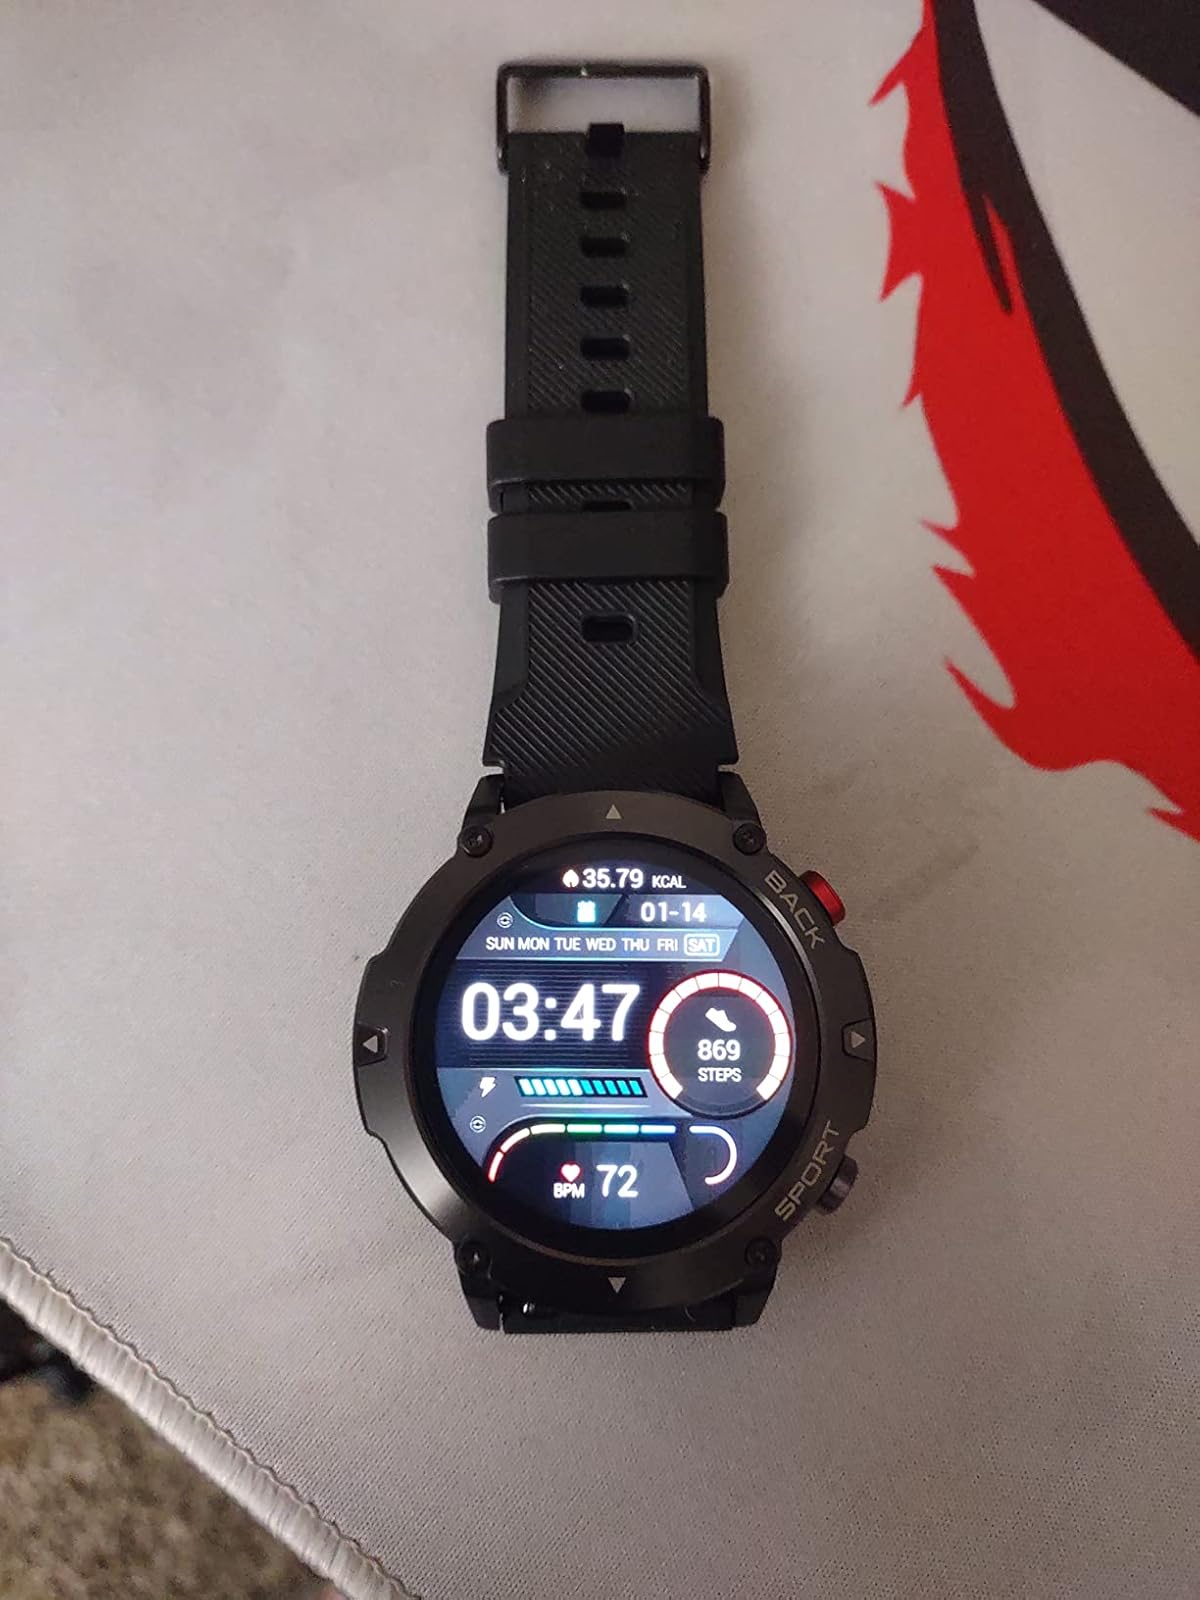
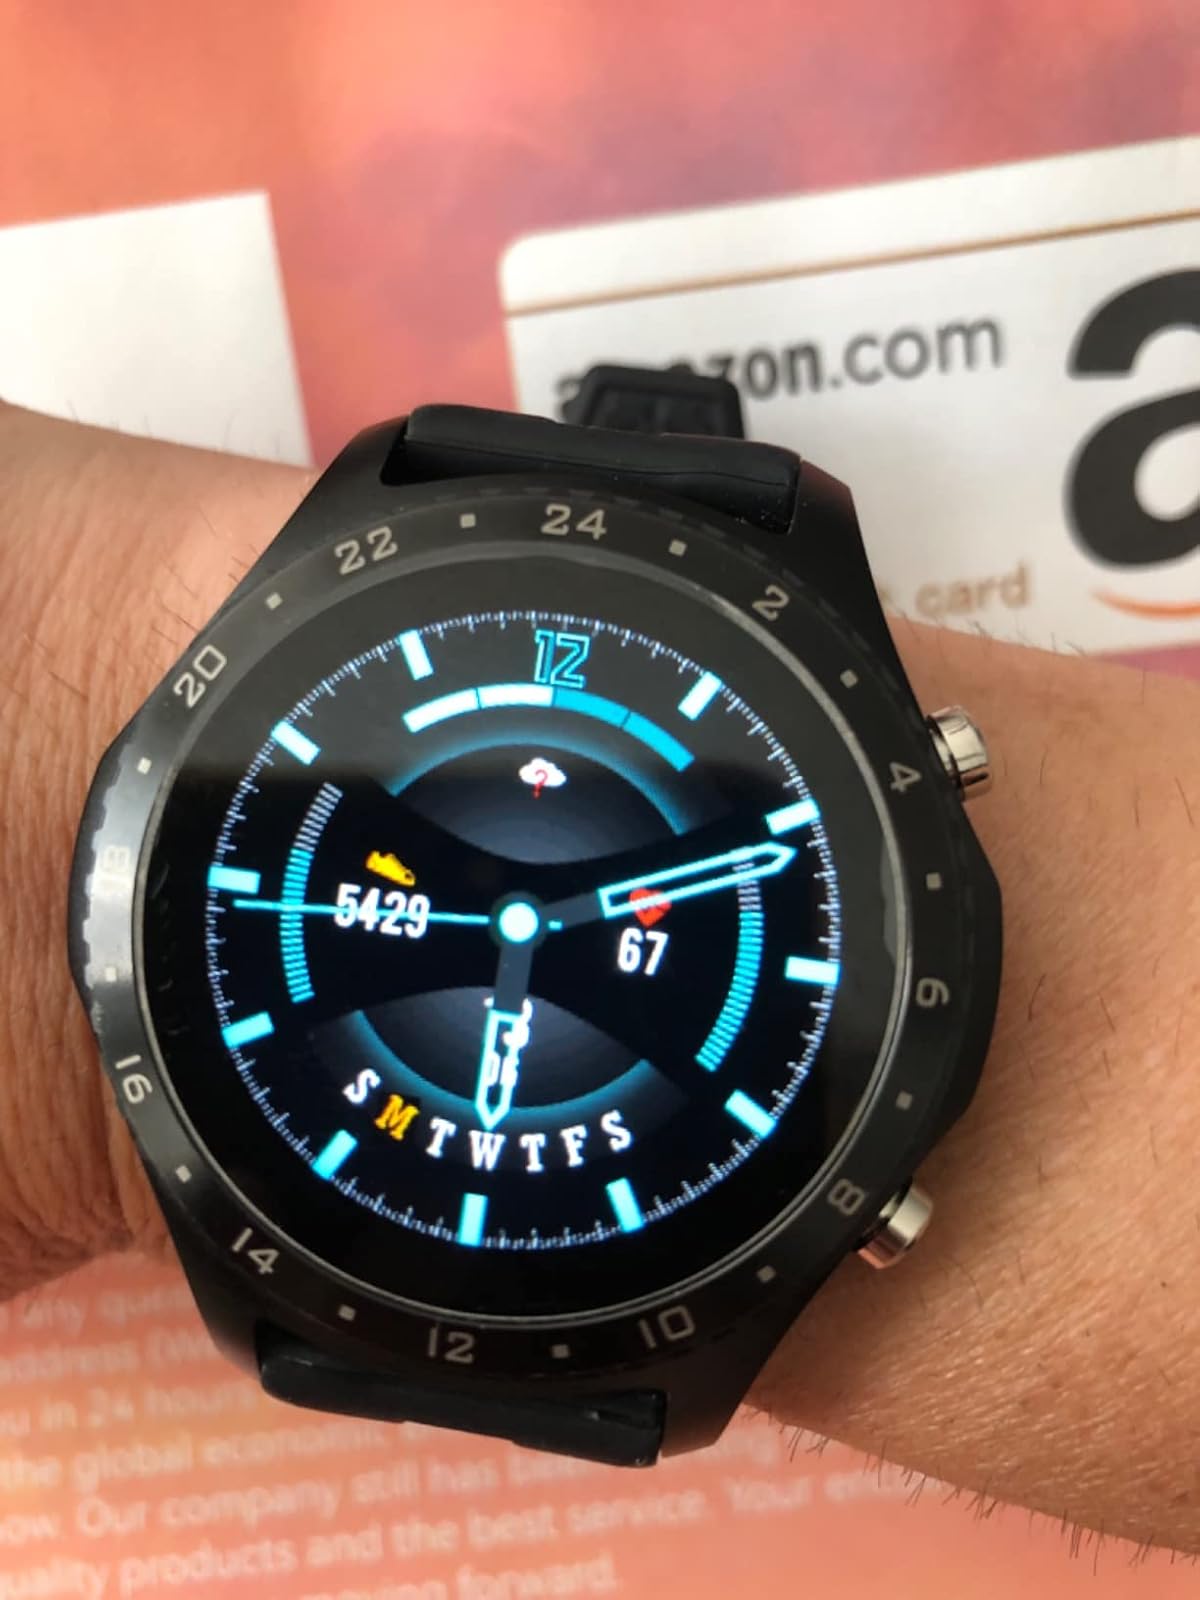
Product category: smartwatch
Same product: no